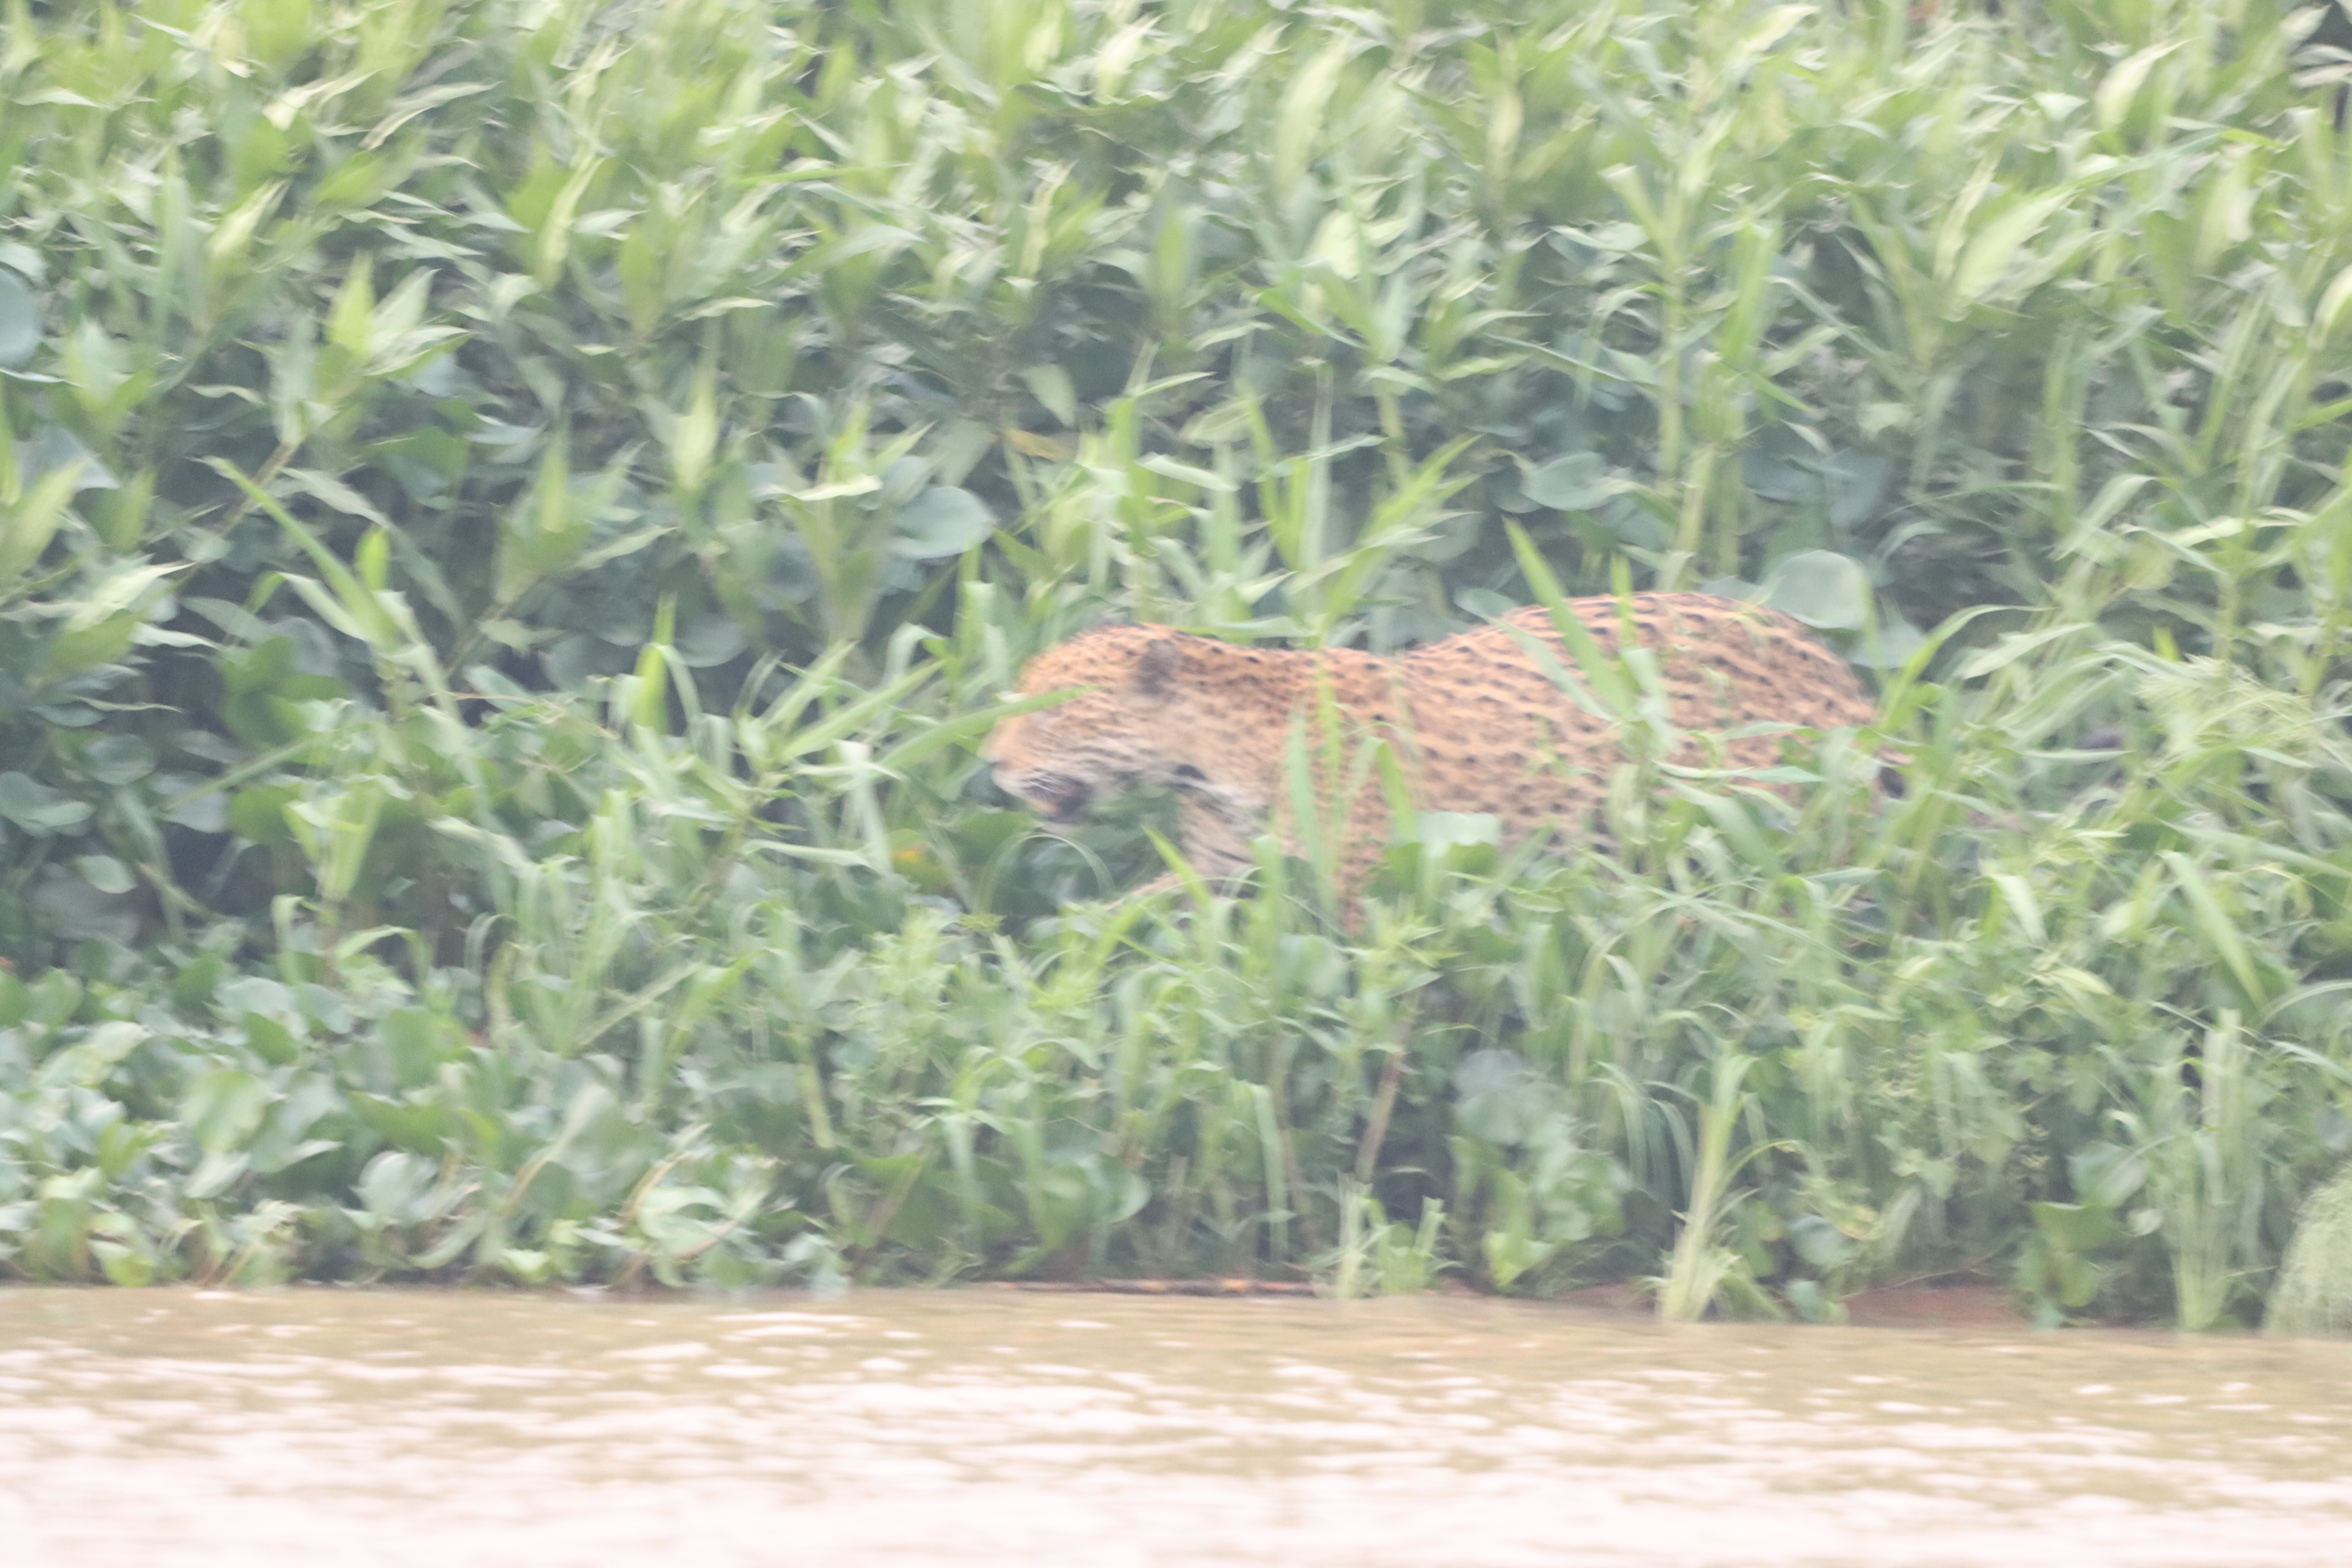
Jaguar: Pollyanna